Wie lieblich sind deine Wohnungen (Schein)

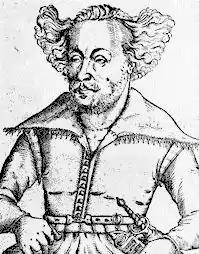
The composer

(How lovely are your dwelling places) is a sacred motet for four voices that Johann Hermann Schein, Thomaskantor in Leipzig, composed in 1628, setting verses 2–4 of Psalm 84 in German.